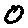
Label: 0